Majajan

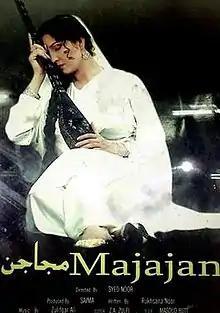
Theatrical release poster

Majajan is a 2006 Pakistani Punjabi-language drama film directed by Syed Noor. "Majajan" is a love story Syed Noor says he "made most passionately". Inspired by the life of Baba Bulleh Shah and his 'Ishq' with his 'Murshad'.